Ilarion Roganović

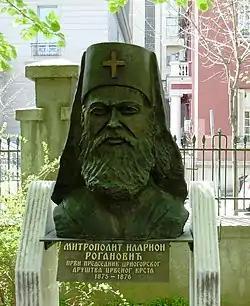
Bust of Ilarion Roganović in the courtyard of the Red Cross of Serbia

In 1864, Ilarion introduced an order that reformed the parishes and introduced archpriests. In 1866, parishes were reformed again making them more equal in population. After this, 60 priests were left without parishes, but were paid a yearly sum from parishes with more than 120 houses. Under Ilarion, an inventory of all monastery lands was created in 1868.